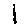
Label: 1